1897 Argentine Primera División

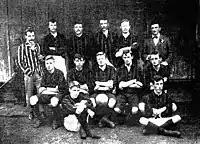
Lomas A.C., champion

The 1897 Argentine Primera División was the 6th season of top-flight football in Argentina. The championship was won by Lomas that achieved its 4th Argentine league title in 5 seasons. Lomas won the title after beating Lanús A.C. by 1-0 in a 3rd playoff match.